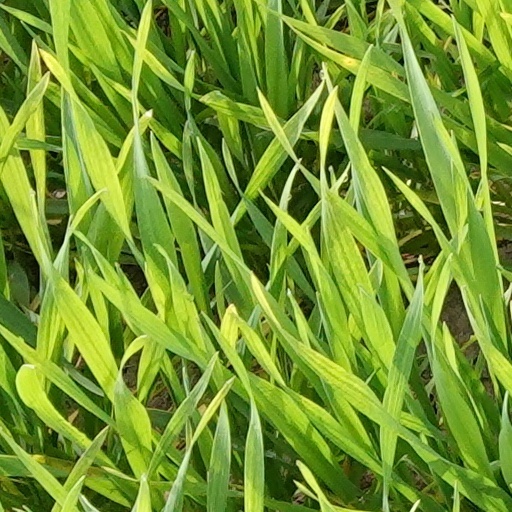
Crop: wheat